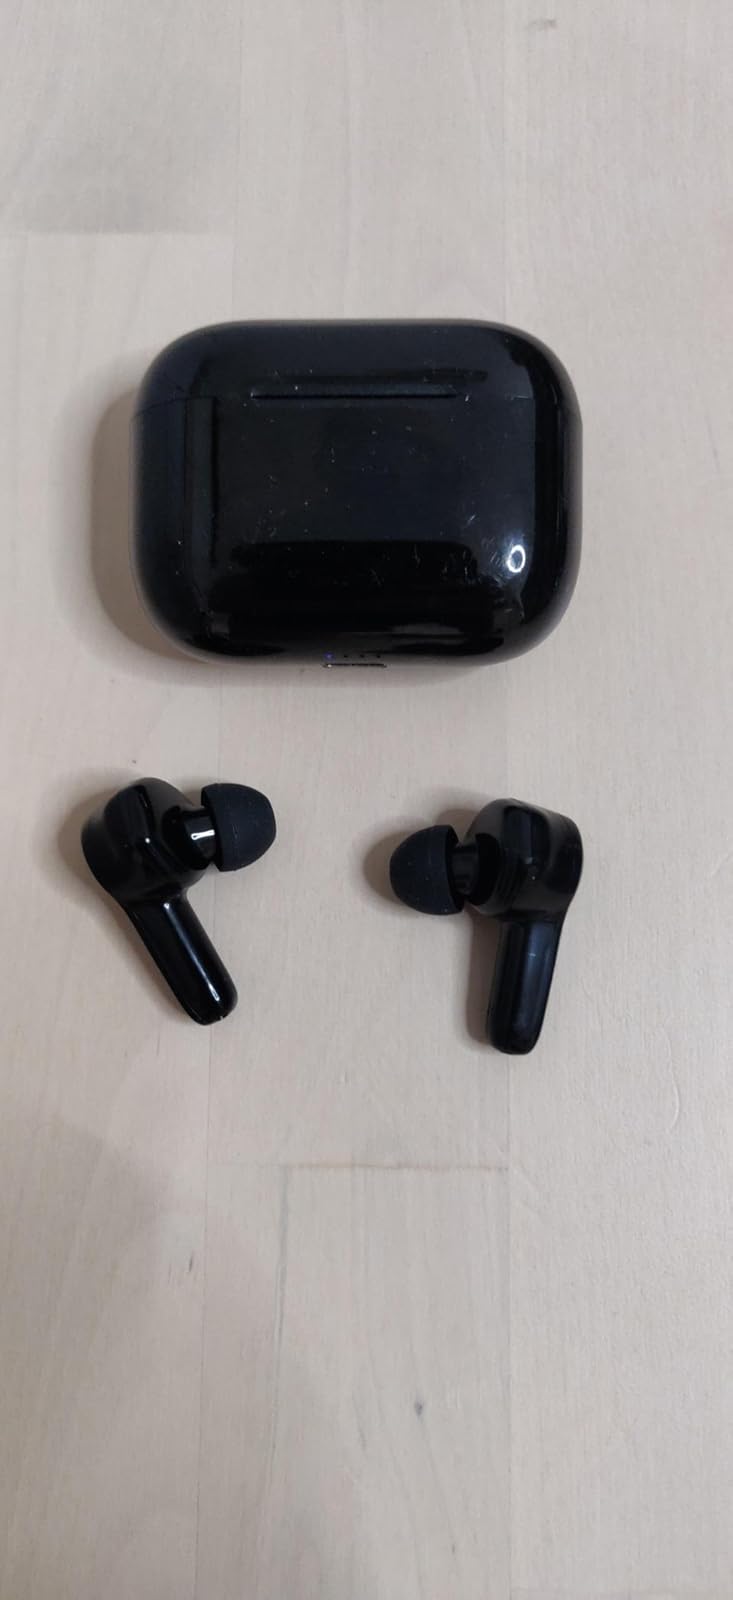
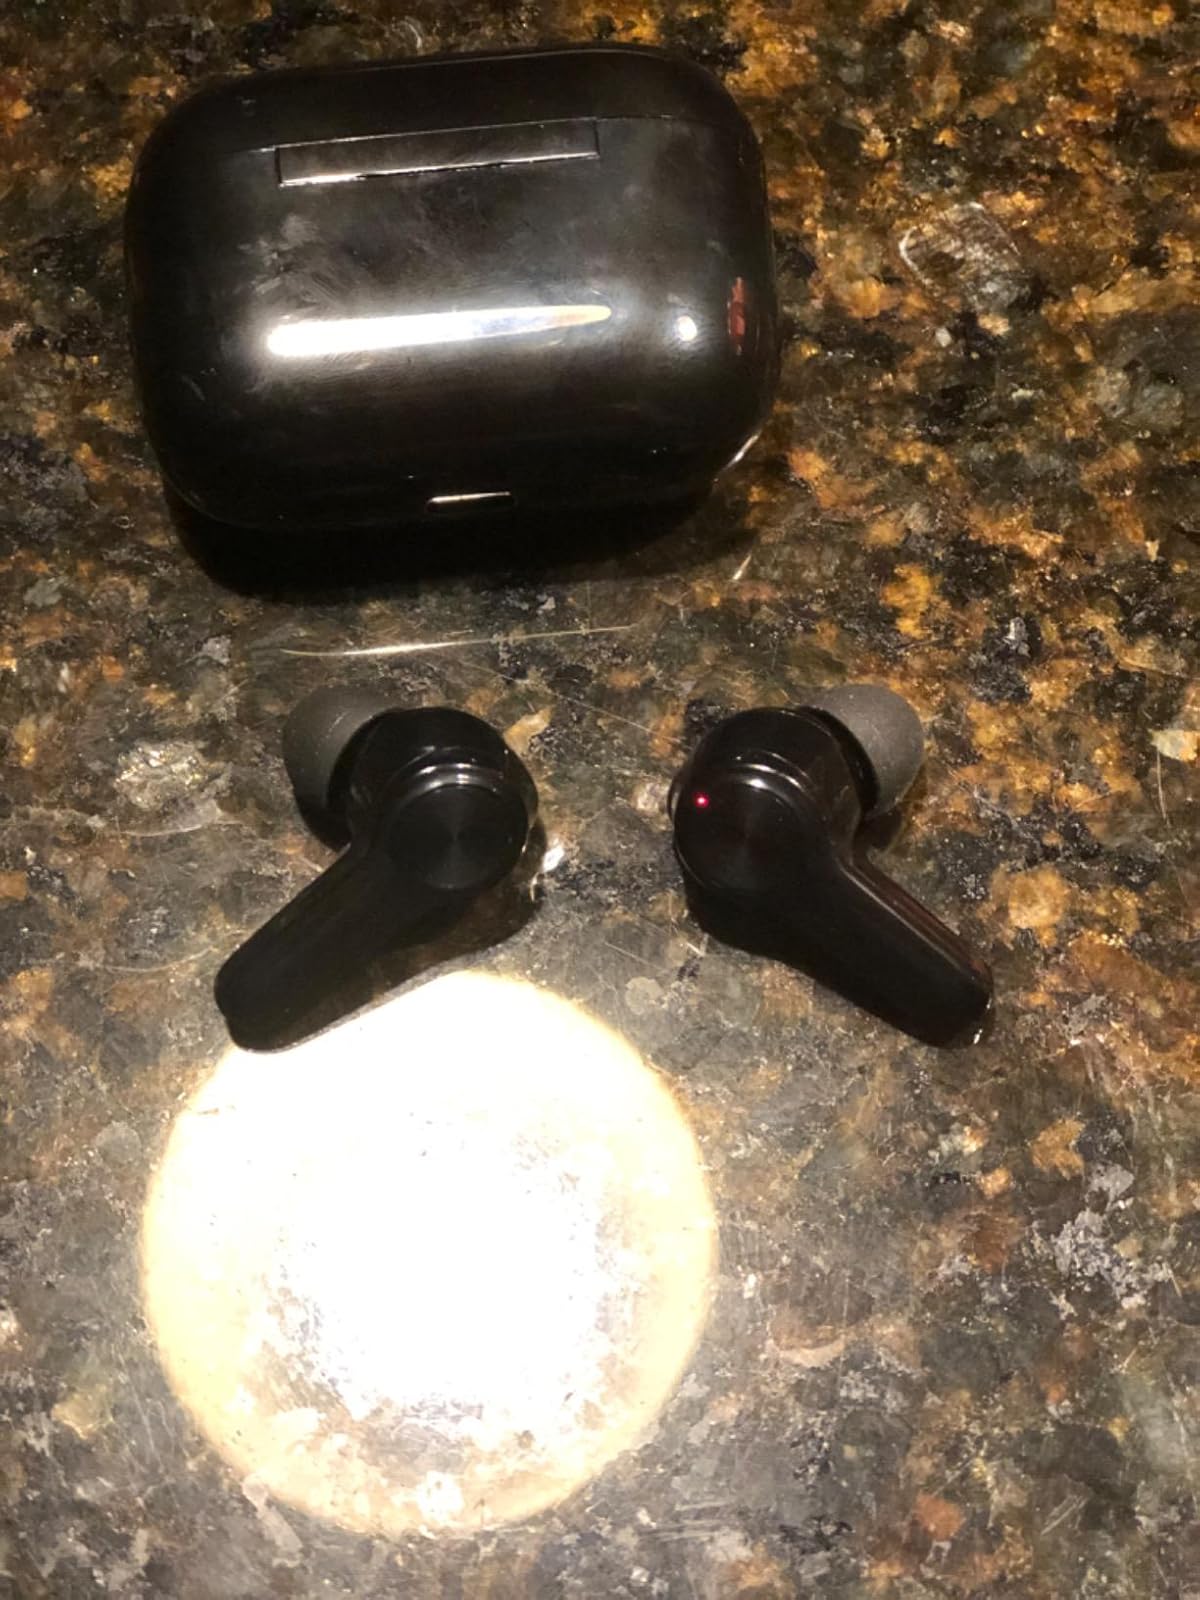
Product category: earbuds
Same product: yes